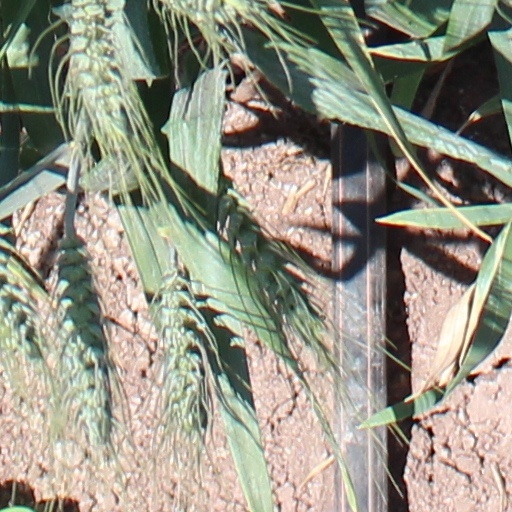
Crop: wheat